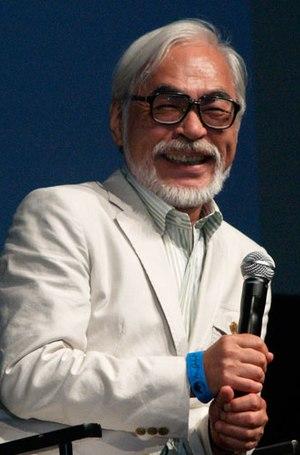
Hayao Miyazaki, né le 5 janvier 1941 à Tokyo, est un dessinateur, réalisateur et producteur de films d'animation japonais, cofondateur du Studio Ghibli avec Isao Takahata.